Dexter Parsonage Museum

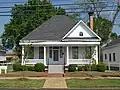
The house in April 2009

The Dexter Parsonage Museum is a historic residence in Montgomery, Alabama. The house was built in 1912 in Centennial Hill, a middle- and upper-class African-American neighborhood. It was purchased in 1919 by the Dexter Avenue Baptist Church for use as their parsonage. It was the home of Martin Luther King Jr. and his family while he was pastor, from 1954 until 1960. In January 1956, during the Montgomery bus boycott, the home was bombed, focusing attention on the boycott and juxtaposing with King's non-violent methods.